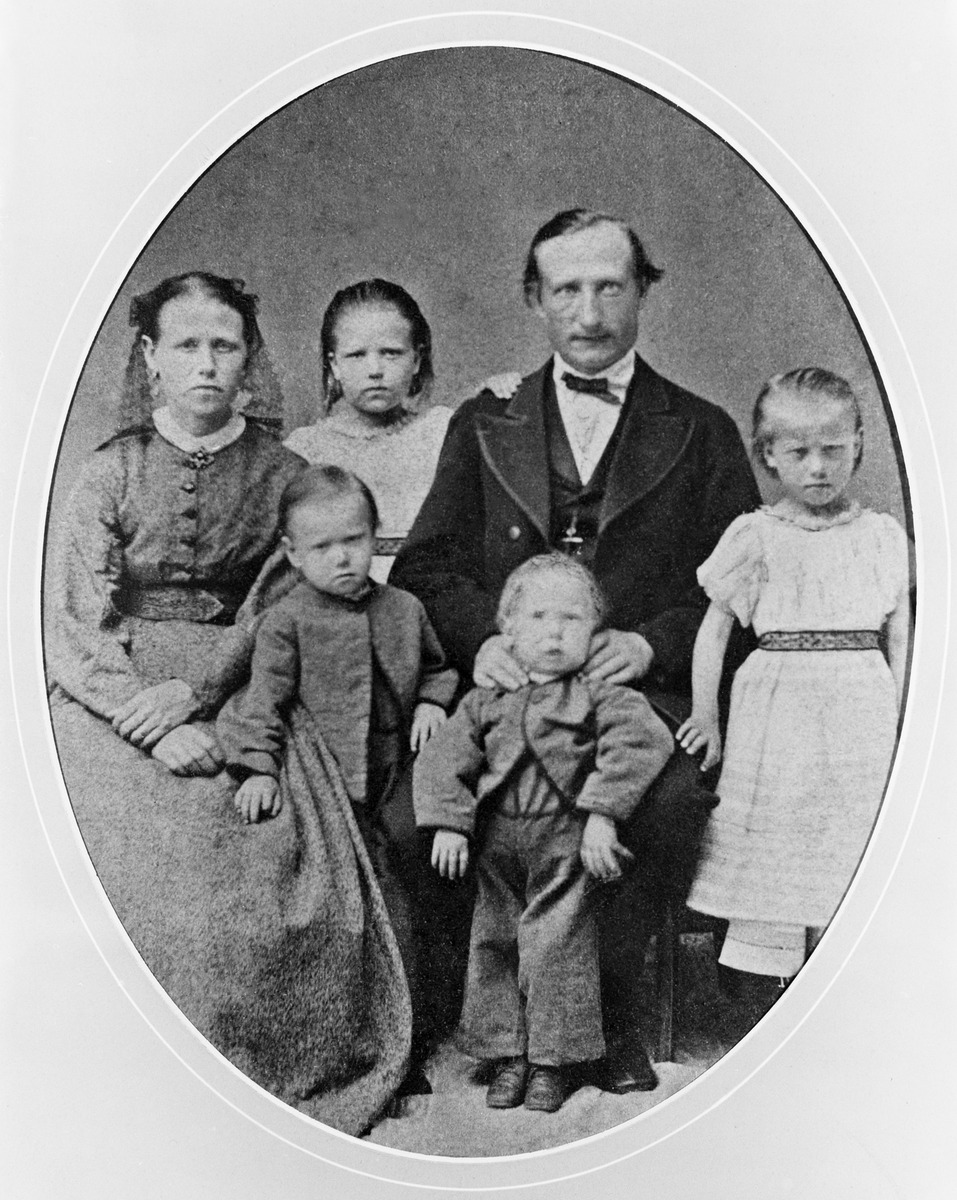
Ylärivissä vas
sisällön kuvaus: Ylärivissä vas. Carolina Linrot o.s. Randell, Carolina Linrot ja Carl Gustaf Linrot. Alarivissä vas. Gustaf Linrot, Carl Linrot ja Anna Emilia Linrot. mustavalkoinen
Ajankohta: kuvausaika 1871
Paikka: Suomi, Uusimaa, Helsinki, Helsinki
Aiheet: Linrot, Anna Emilia, Linrot, Carl, Linrot, Carl Gustaf, Linrot, Carolina, Linrot, Gustaf, Randell, Carolina, Perheet, vaatteet lastenvaatteet